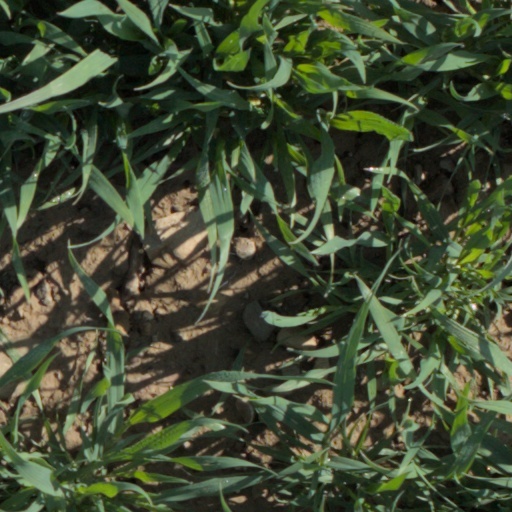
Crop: wheat